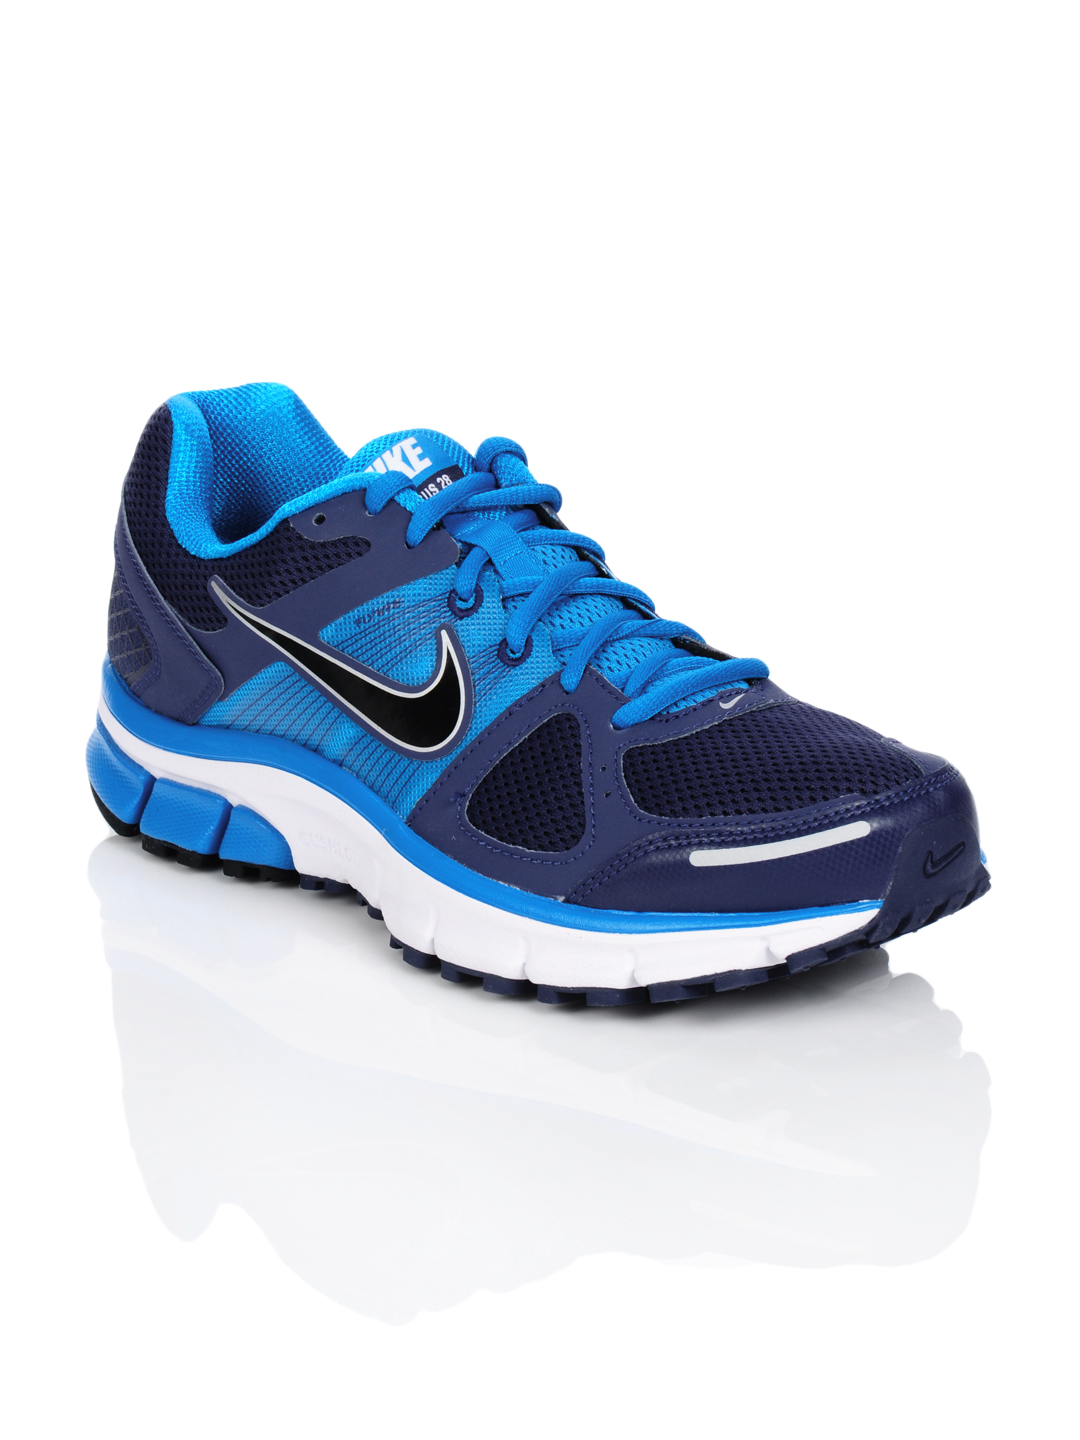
Nike Men Air Pegasus Blue Sports Shoes
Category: Footwear / Shoes / Sports Shoes
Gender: Men
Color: Blue
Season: Summer 2012
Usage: Sports